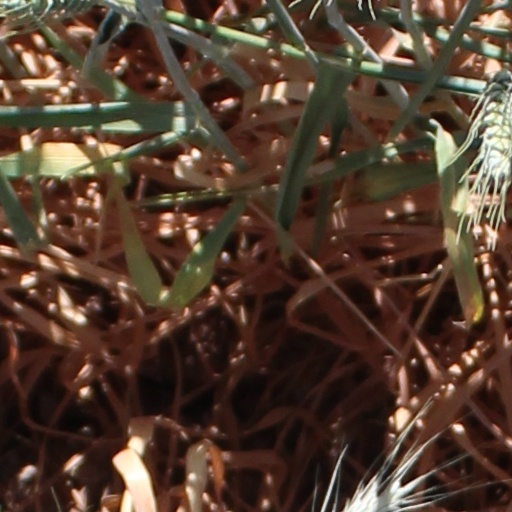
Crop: wheat